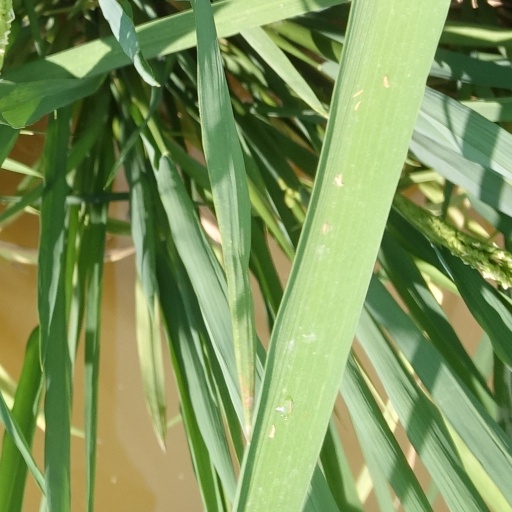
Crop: rice